Constitution of New Jersey

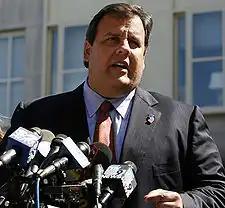
Chris Christie, the former governor of the state of New Jersey

Article V enacts the executive branch. It also sets out the terms of office for the governor and lieutenant governor, the succession of future governors, and the process of gubernatorial elections. The Governor is given total authority over clemency except in cases of impeachment. This is to bar him from pardon in his own impeachment, or disturbing cases of treason. His clemency powers extend to the ability to suspend and remit fines and forfeitures. The system of granting parole is provided by law. The "militia" is created, or what is now the National Guard. Regulation regarding nominations and appointments of generals and flag offices is described. The executive and administrative offices, departments, and instrumentalities of the State government are placed under the supervision of the Governor. The Governor has the ability to appoint the Secretary of State and the Attorney General with the consent of the New Jersey Senate, though he also can appoint the Lieutenant Governor to serve as Secretary of State without consent of the Senate. He can also start inquiries into the conduct of officers and employees.